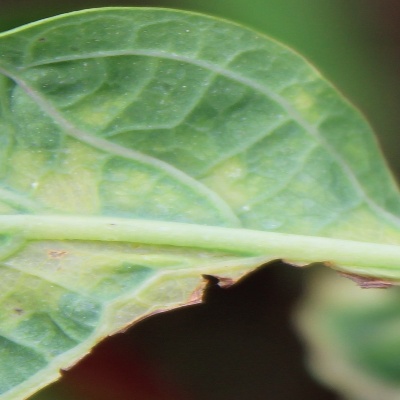
Crop: Cassava
Condition: mosaic